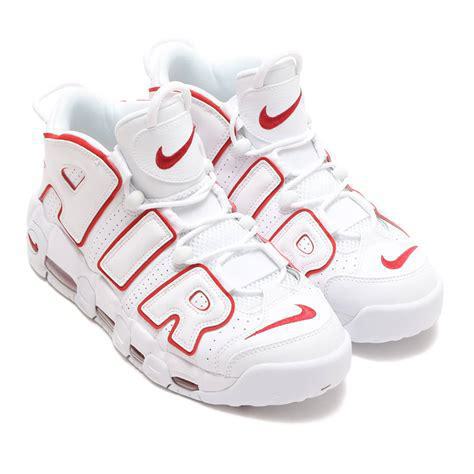
Brand: Nike
Model: Air More Uptempo 96